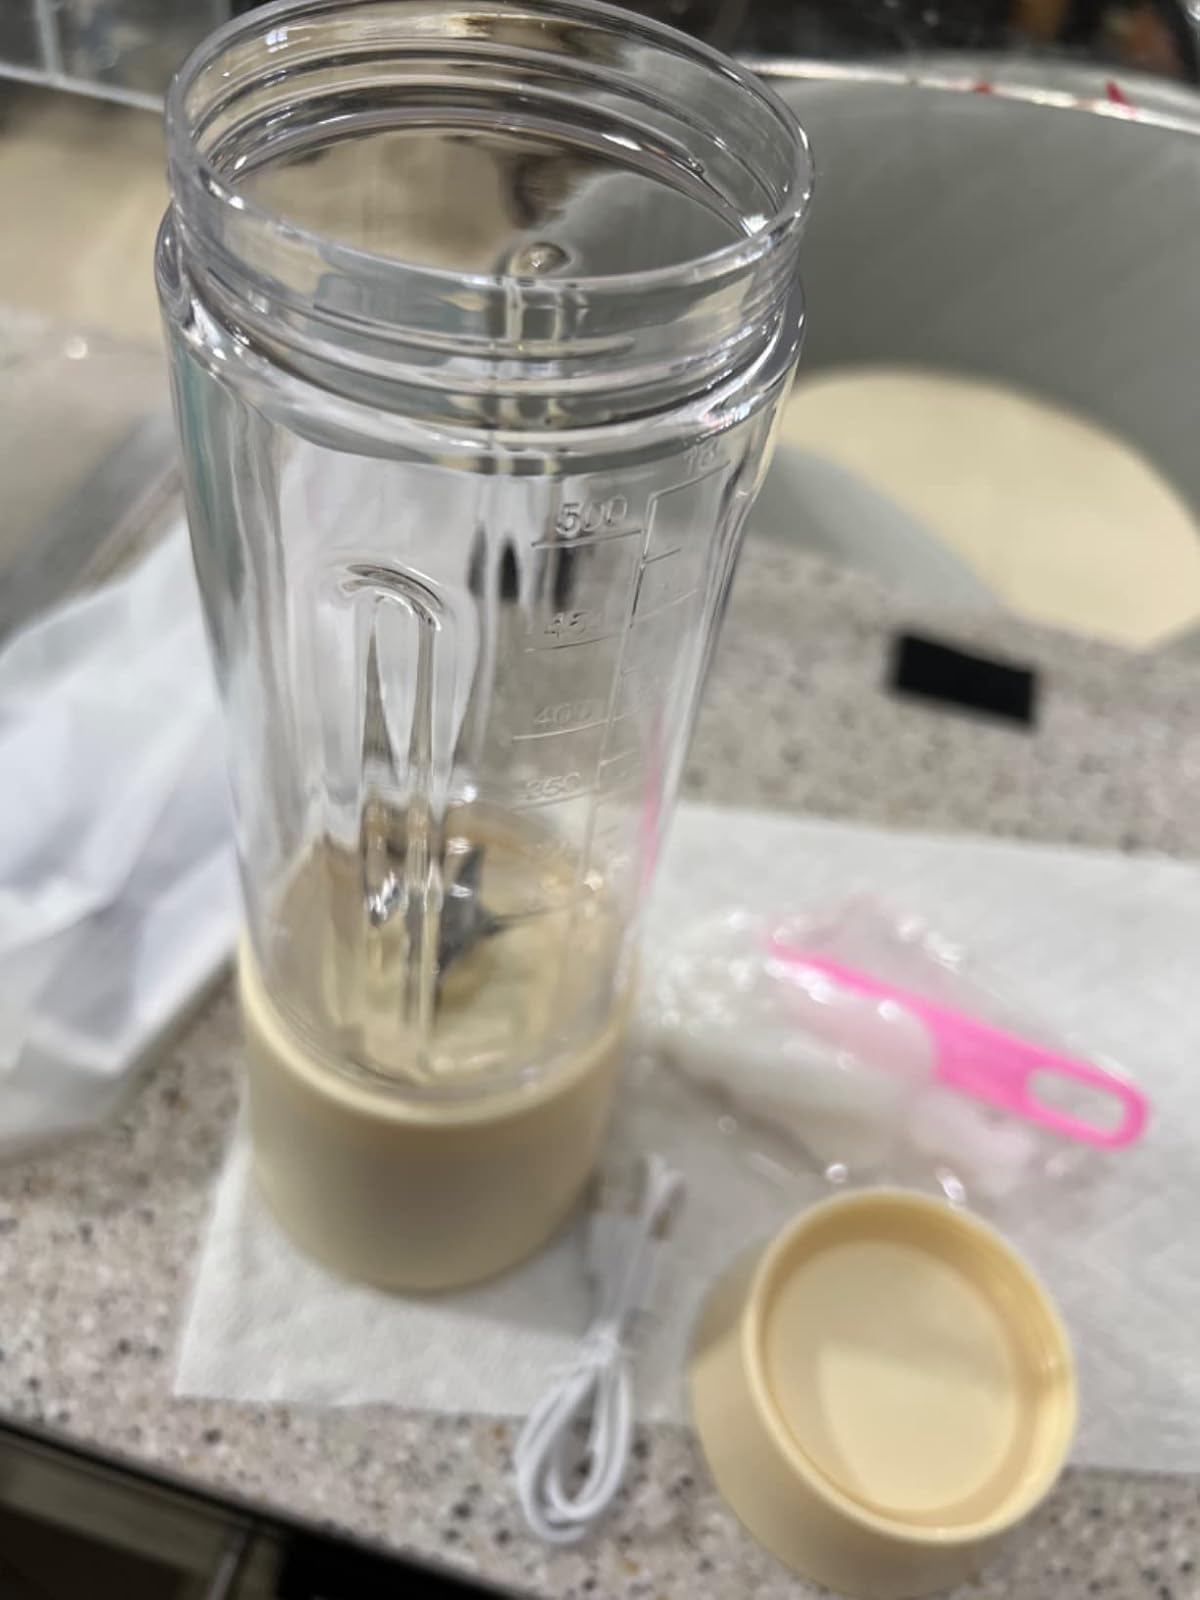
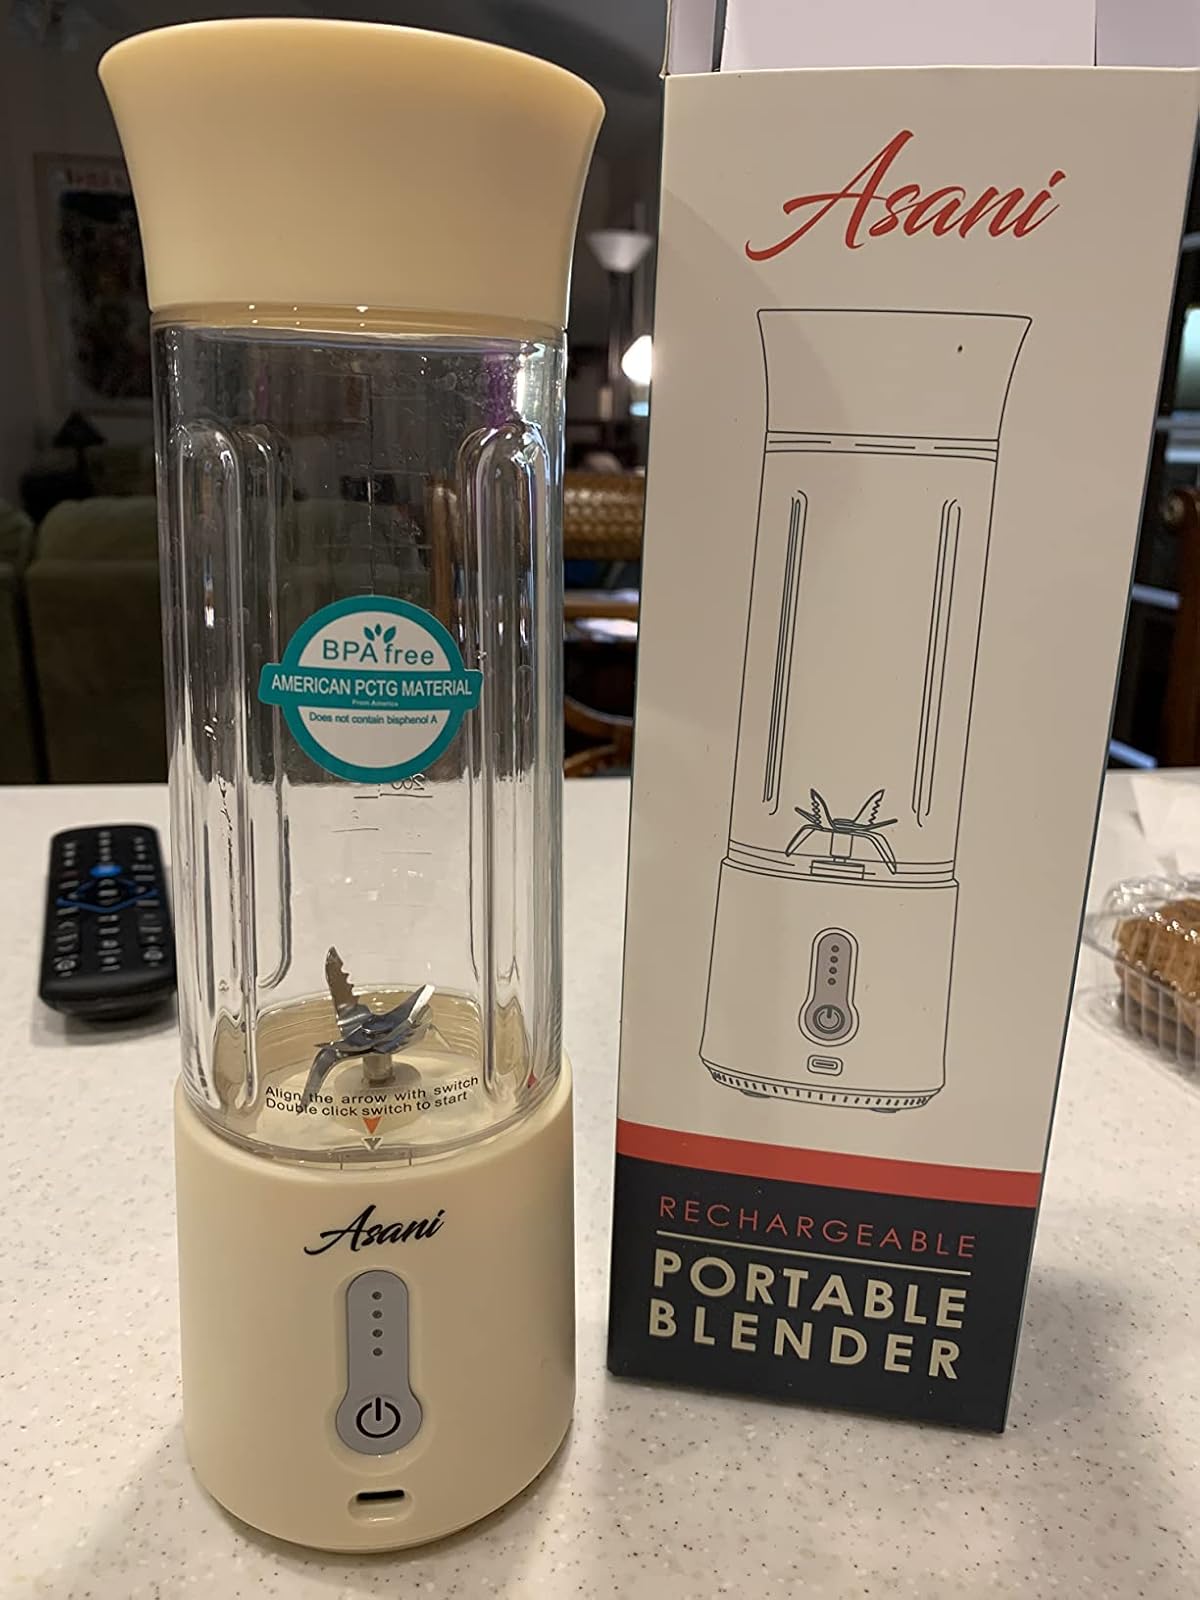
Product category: items_blender
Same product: yes